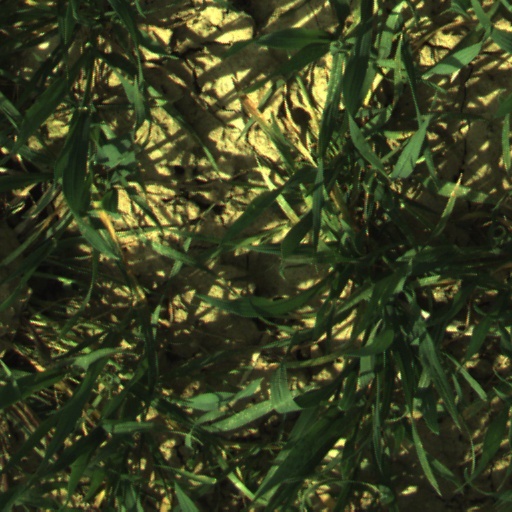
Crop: wheat